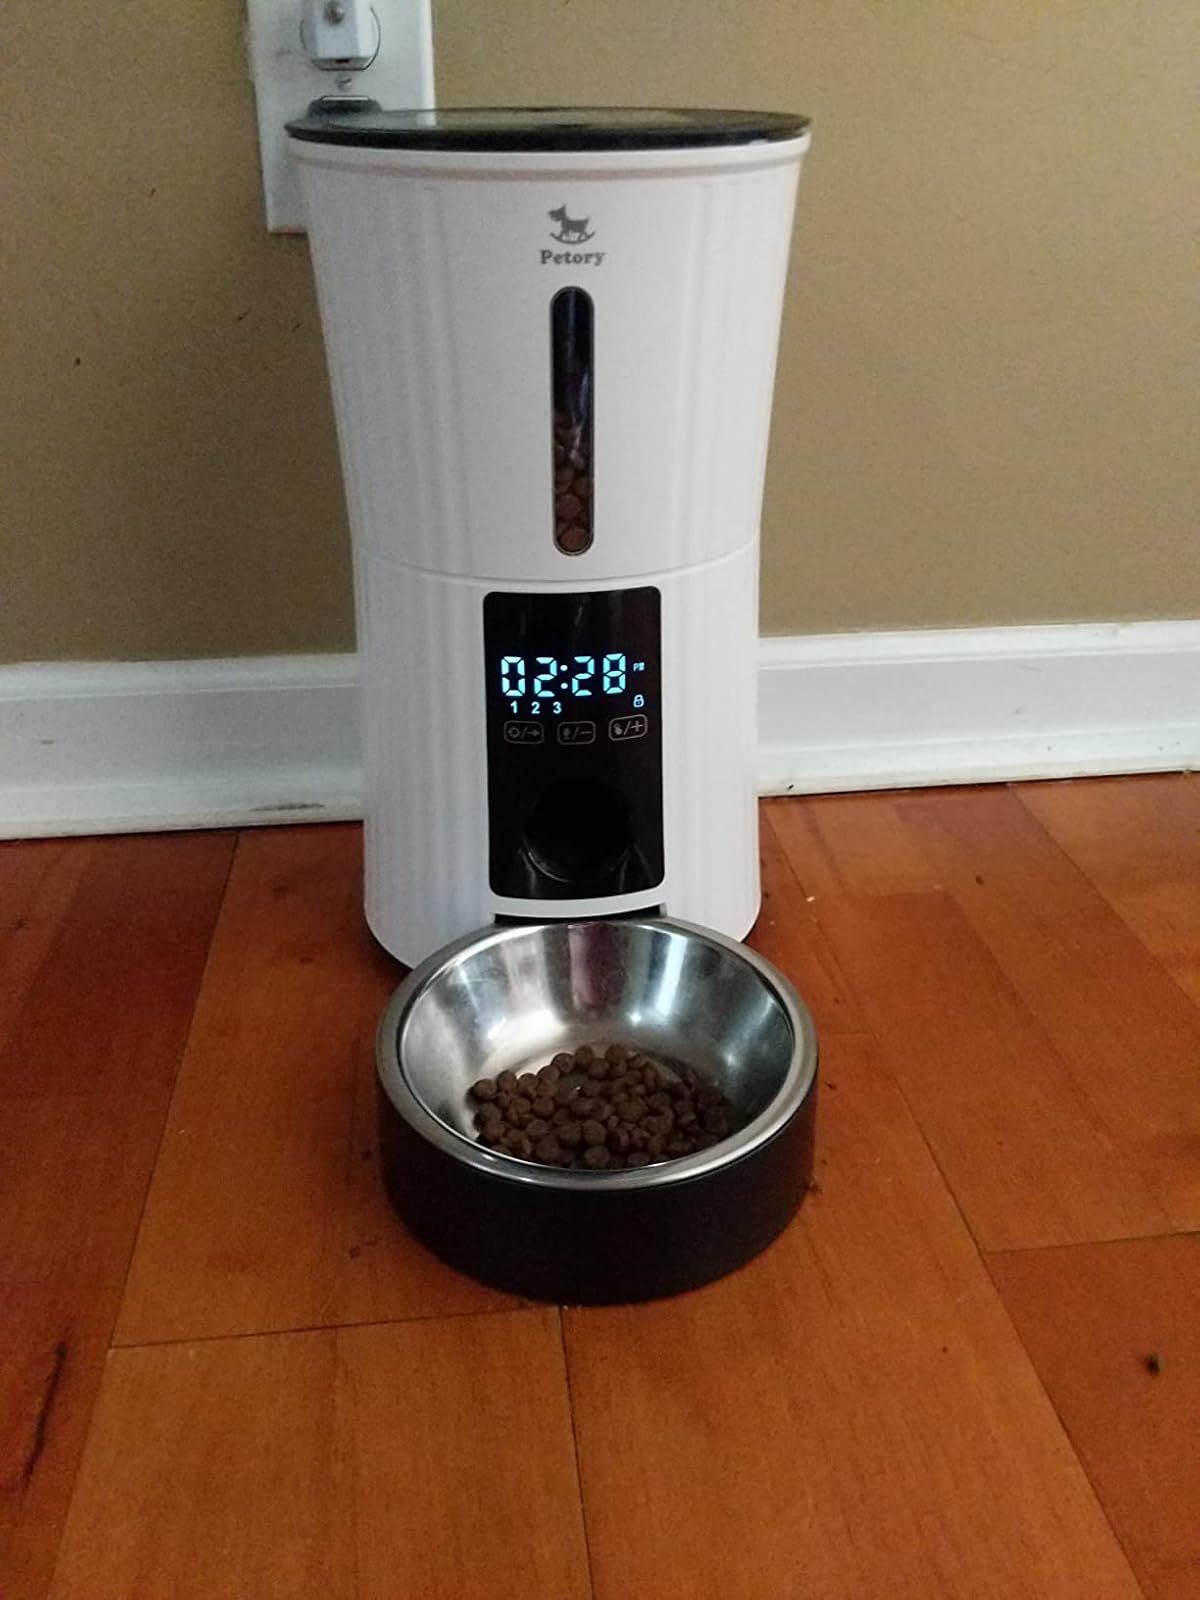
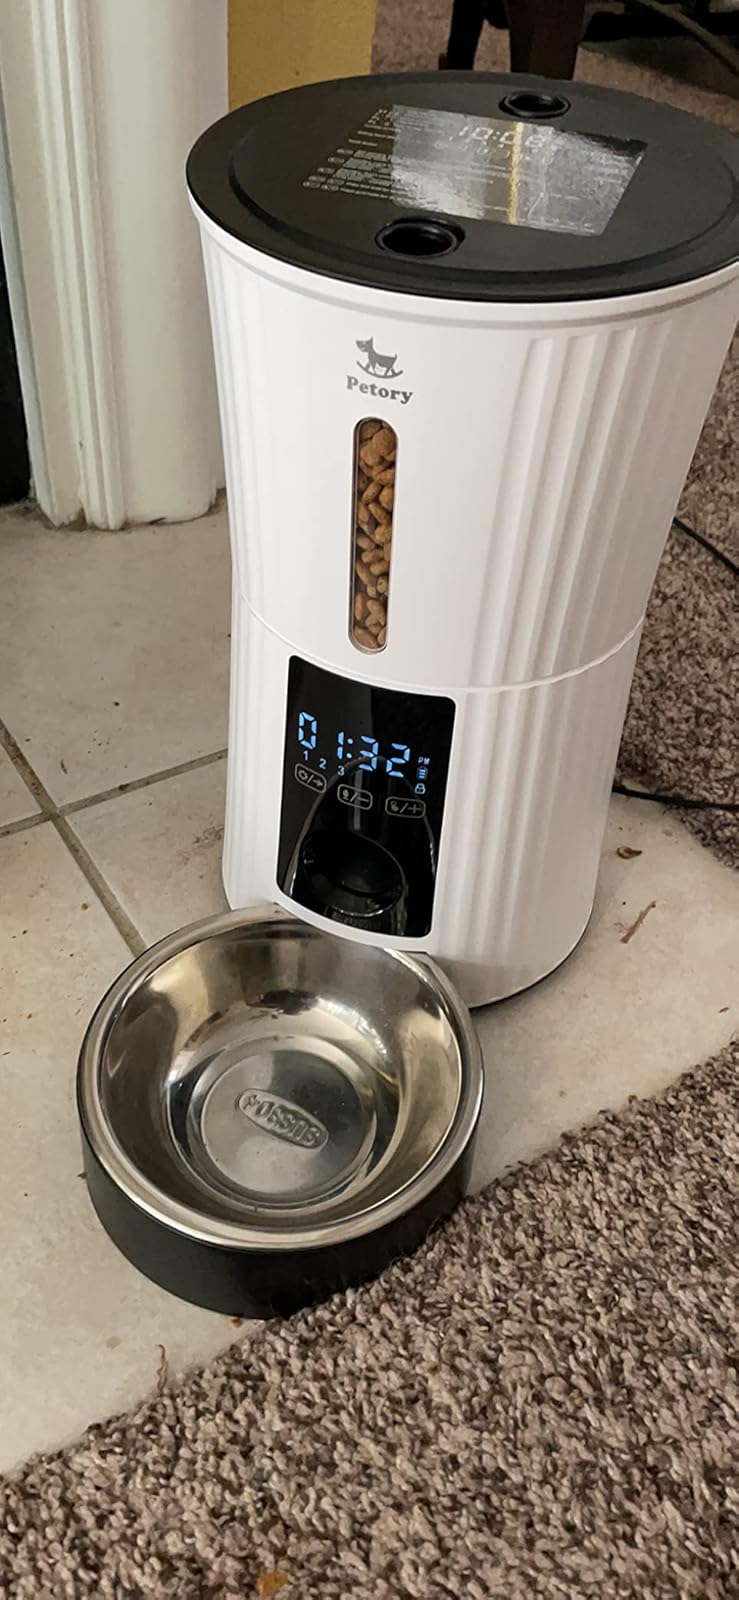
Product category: items_feeder
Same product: yes